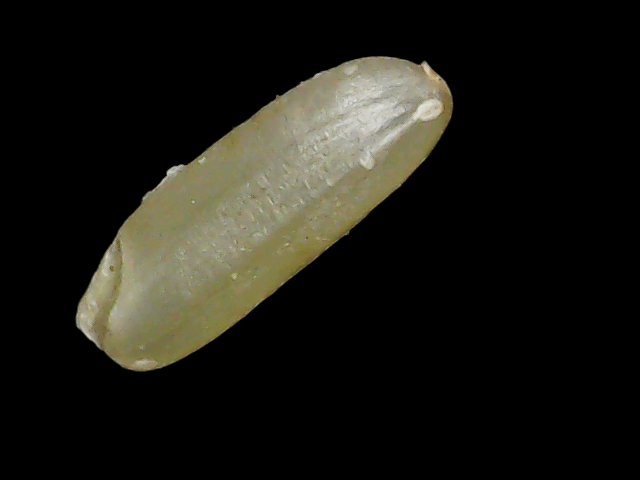
Rice variety: Binadhan11